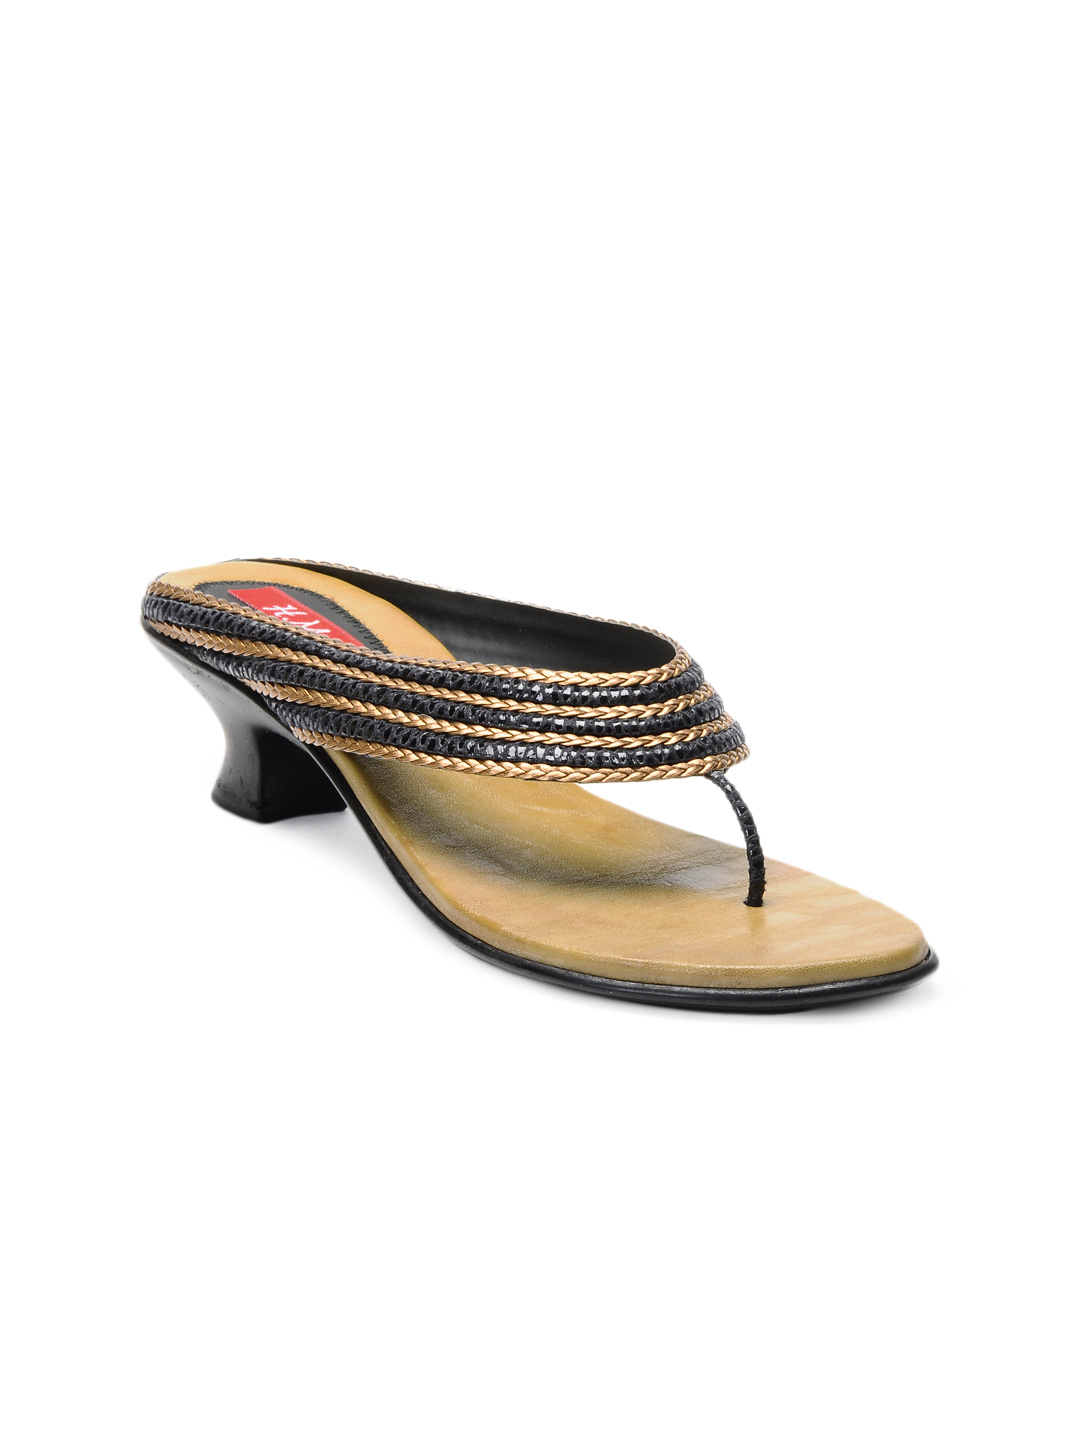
HM Women Black Sandals
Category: Footwear / Shoes / Heels
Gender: Women
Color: Black
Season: Winter 2012
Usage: Casual